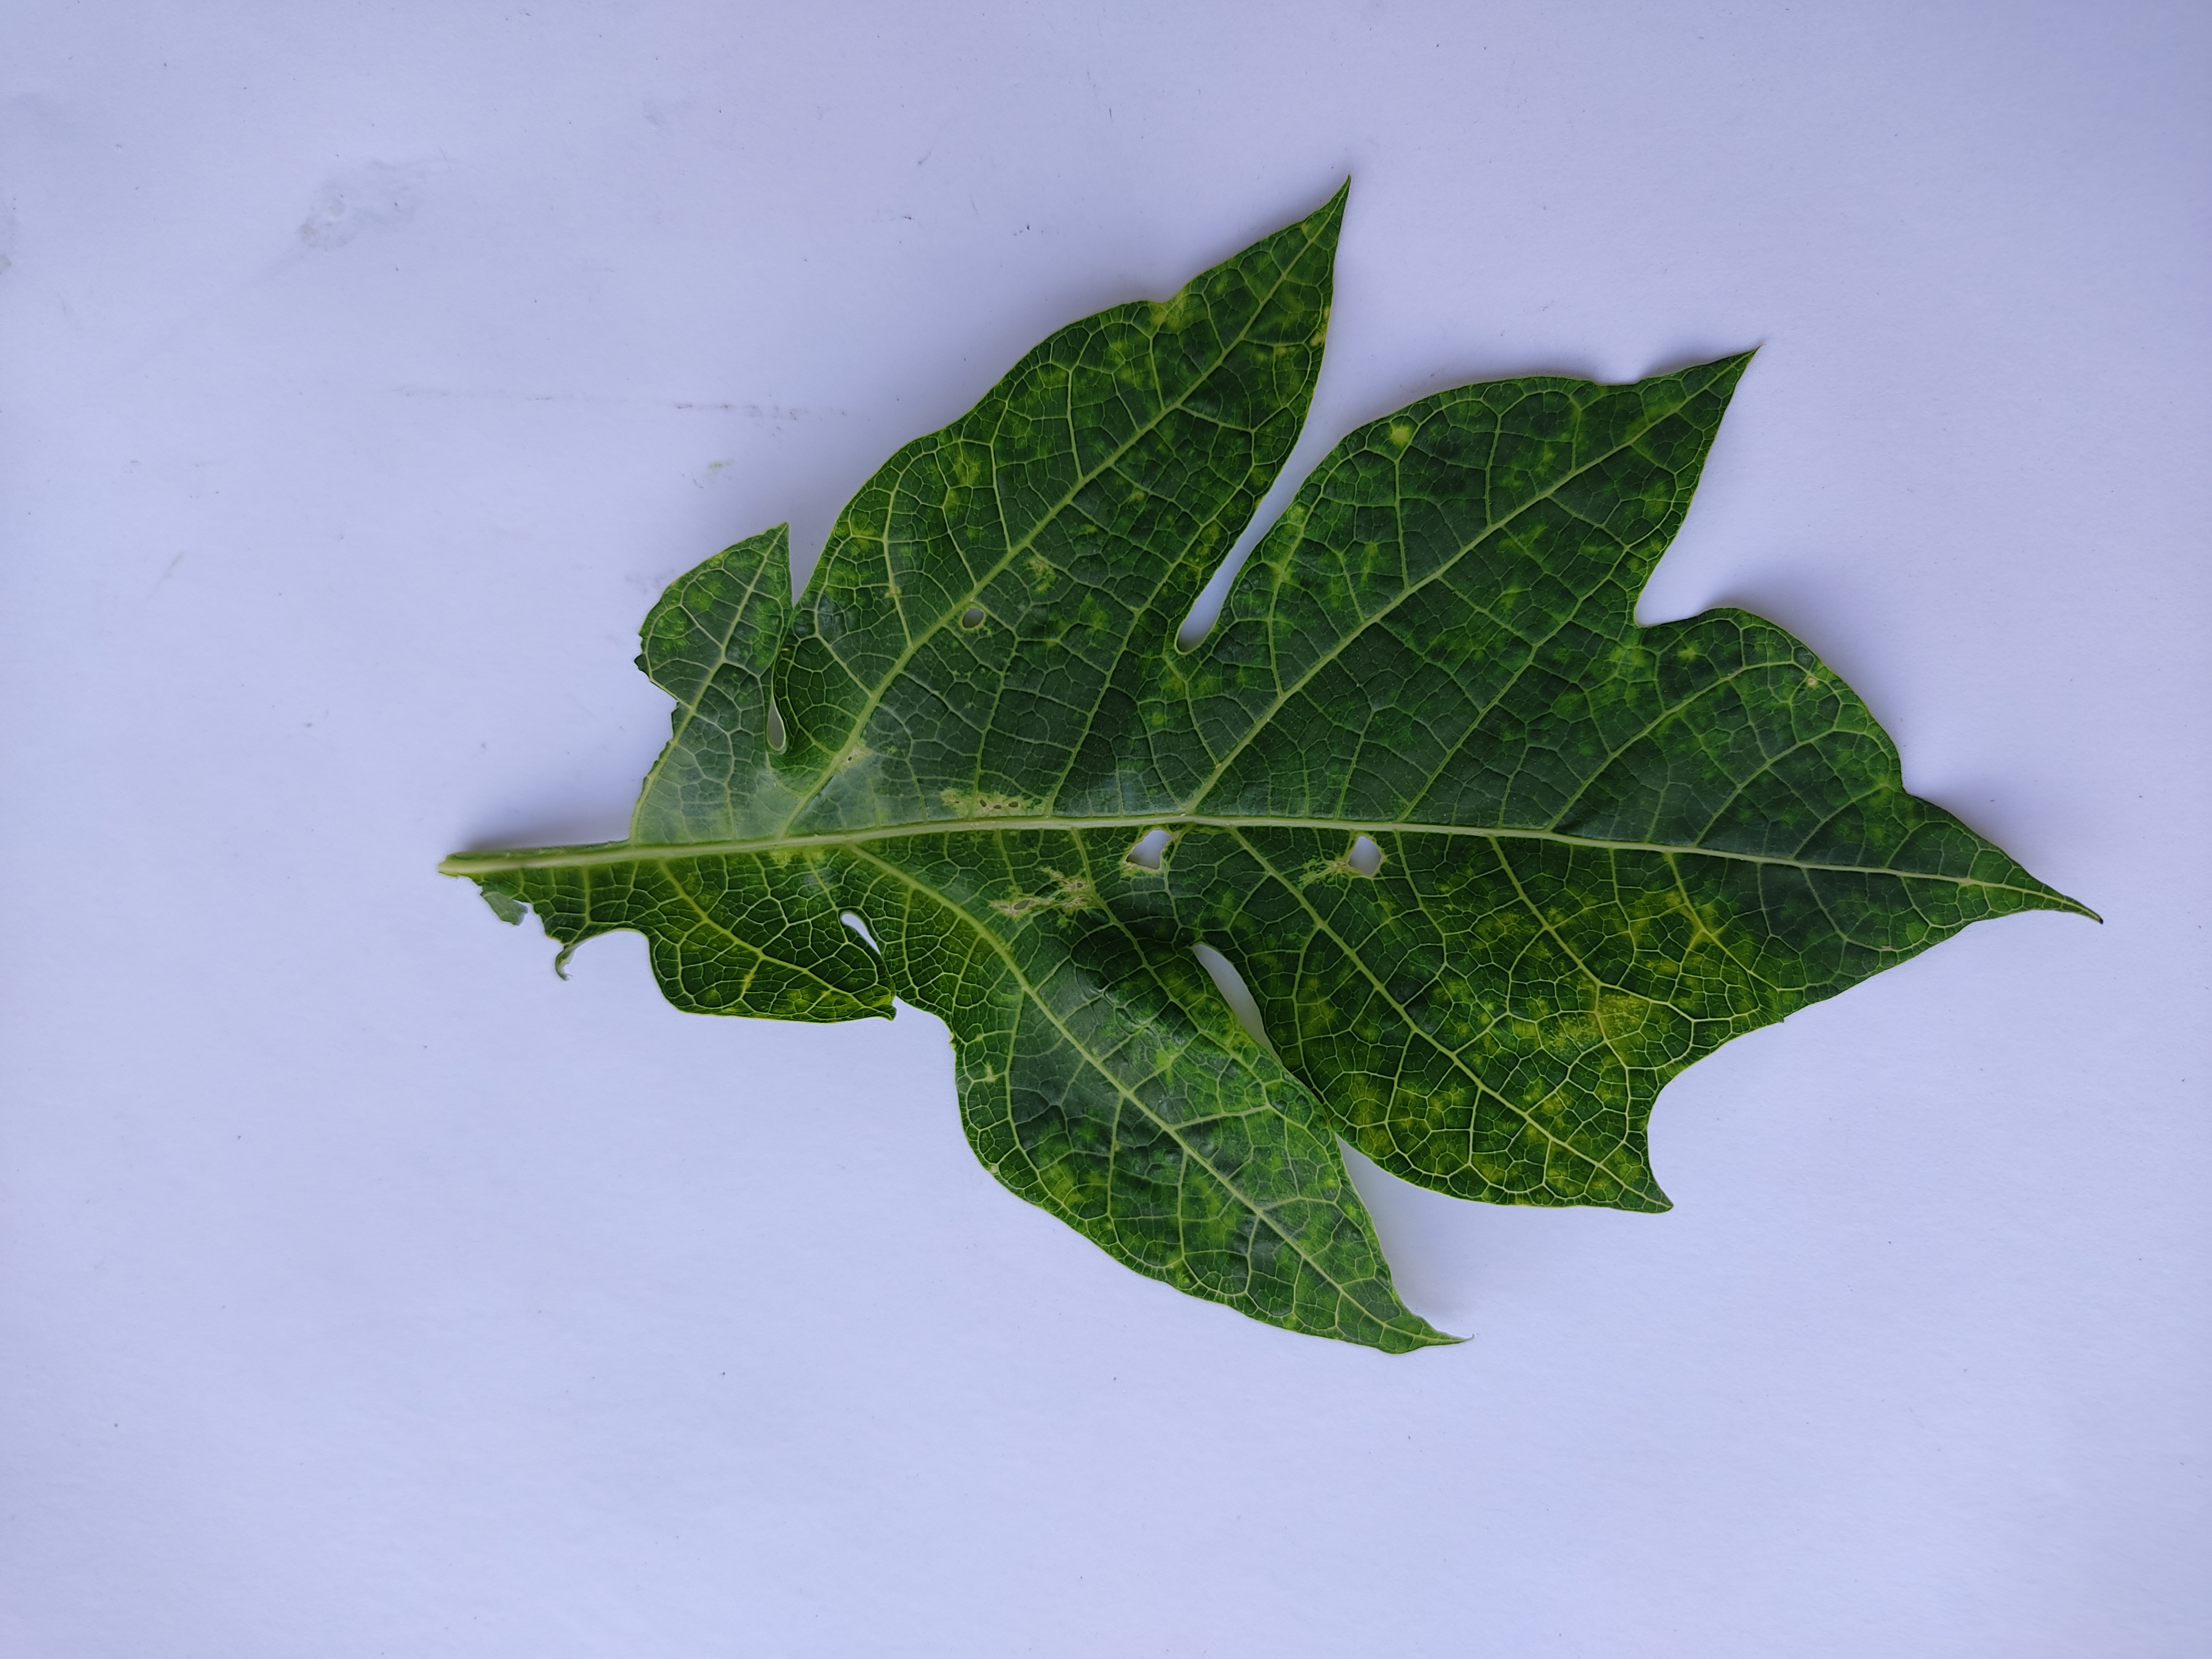
Label: Mosaic